University of Cyprus

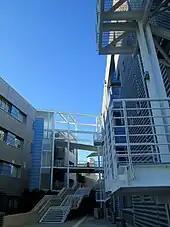
Faculty of Economics.

Following the valuable contribution of the late Ellie Ioannou who donated €8m in memory of her husband Stelios Ioannou, as well as the co-funding by the European Regional Development Fund as part of the Operational Programme “Competitiveness and Sustainable Development”, the University of Cyprus has completed the contemporary building of the Learning Resource Centre “Stelios Ioannou”.